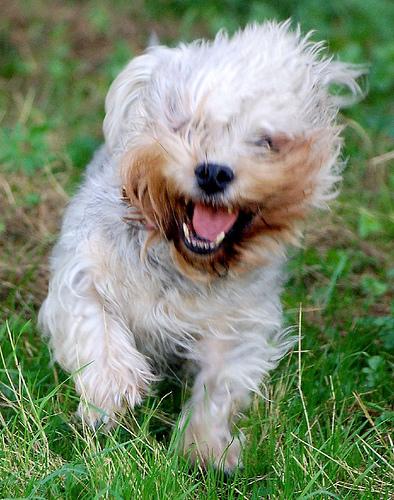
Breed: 211-n000052-Dandie_Dinmont